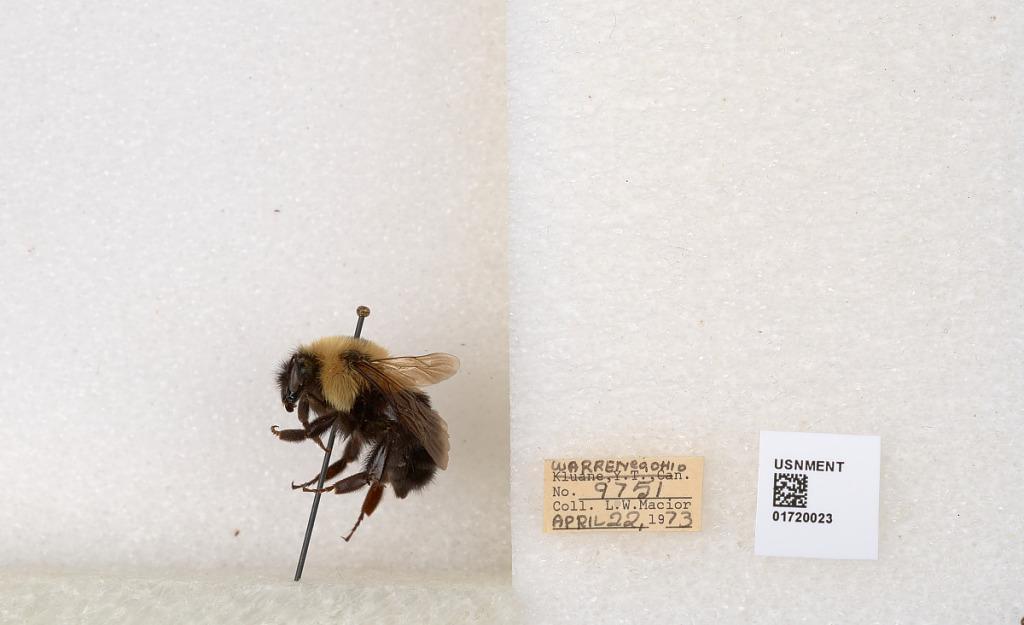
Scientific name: Bombus bimaculatus Cresson
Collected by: L. Macior
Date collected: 1973-4-22
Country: United States
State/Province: Ohio
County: Warren
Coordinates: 39.4276, -84.1668